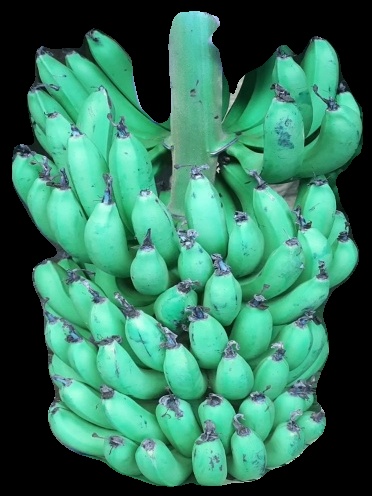
Variety: pachbale
Grade: grade1